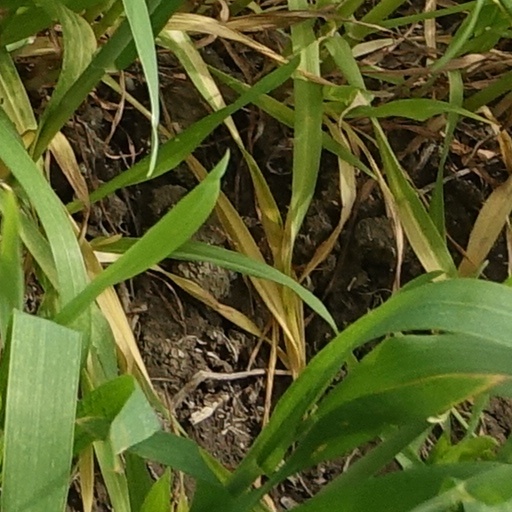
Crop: wheat